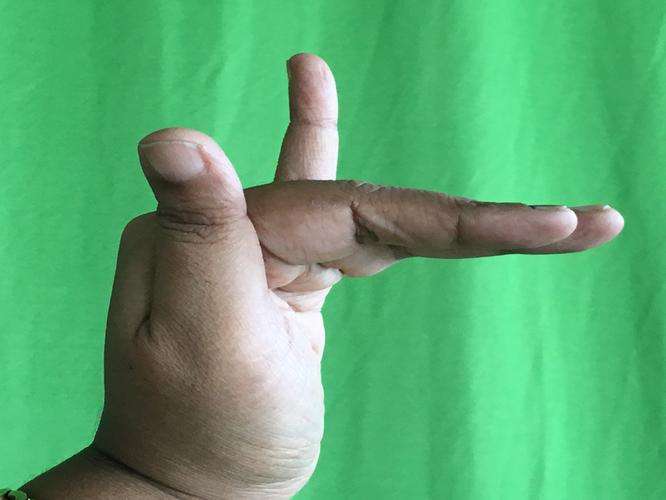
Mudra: Mrigasirsha
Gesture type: single_hand